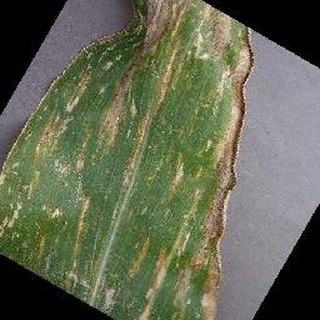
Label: corn_cercospora_leaf_spot